Columbus Civic Center (Ohio)

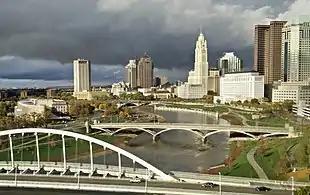
The Columbus Civic Center features government buildings lining the Scioto Mile and River

The Columbus Civic Center is a civic center, a collection of government buildings, museums, and open park space in Downtown Columbus, Ohio. The site is located along the Scioto Mile recreation area and historically was directly on the banks of the Scioto River.